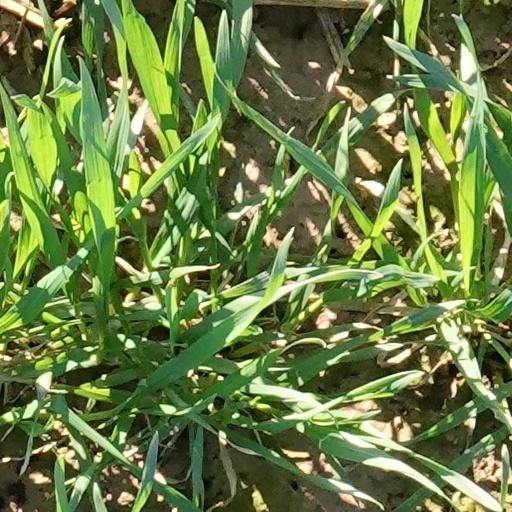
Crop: wheat